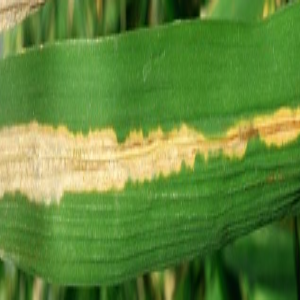
Disease: Bacterialblight